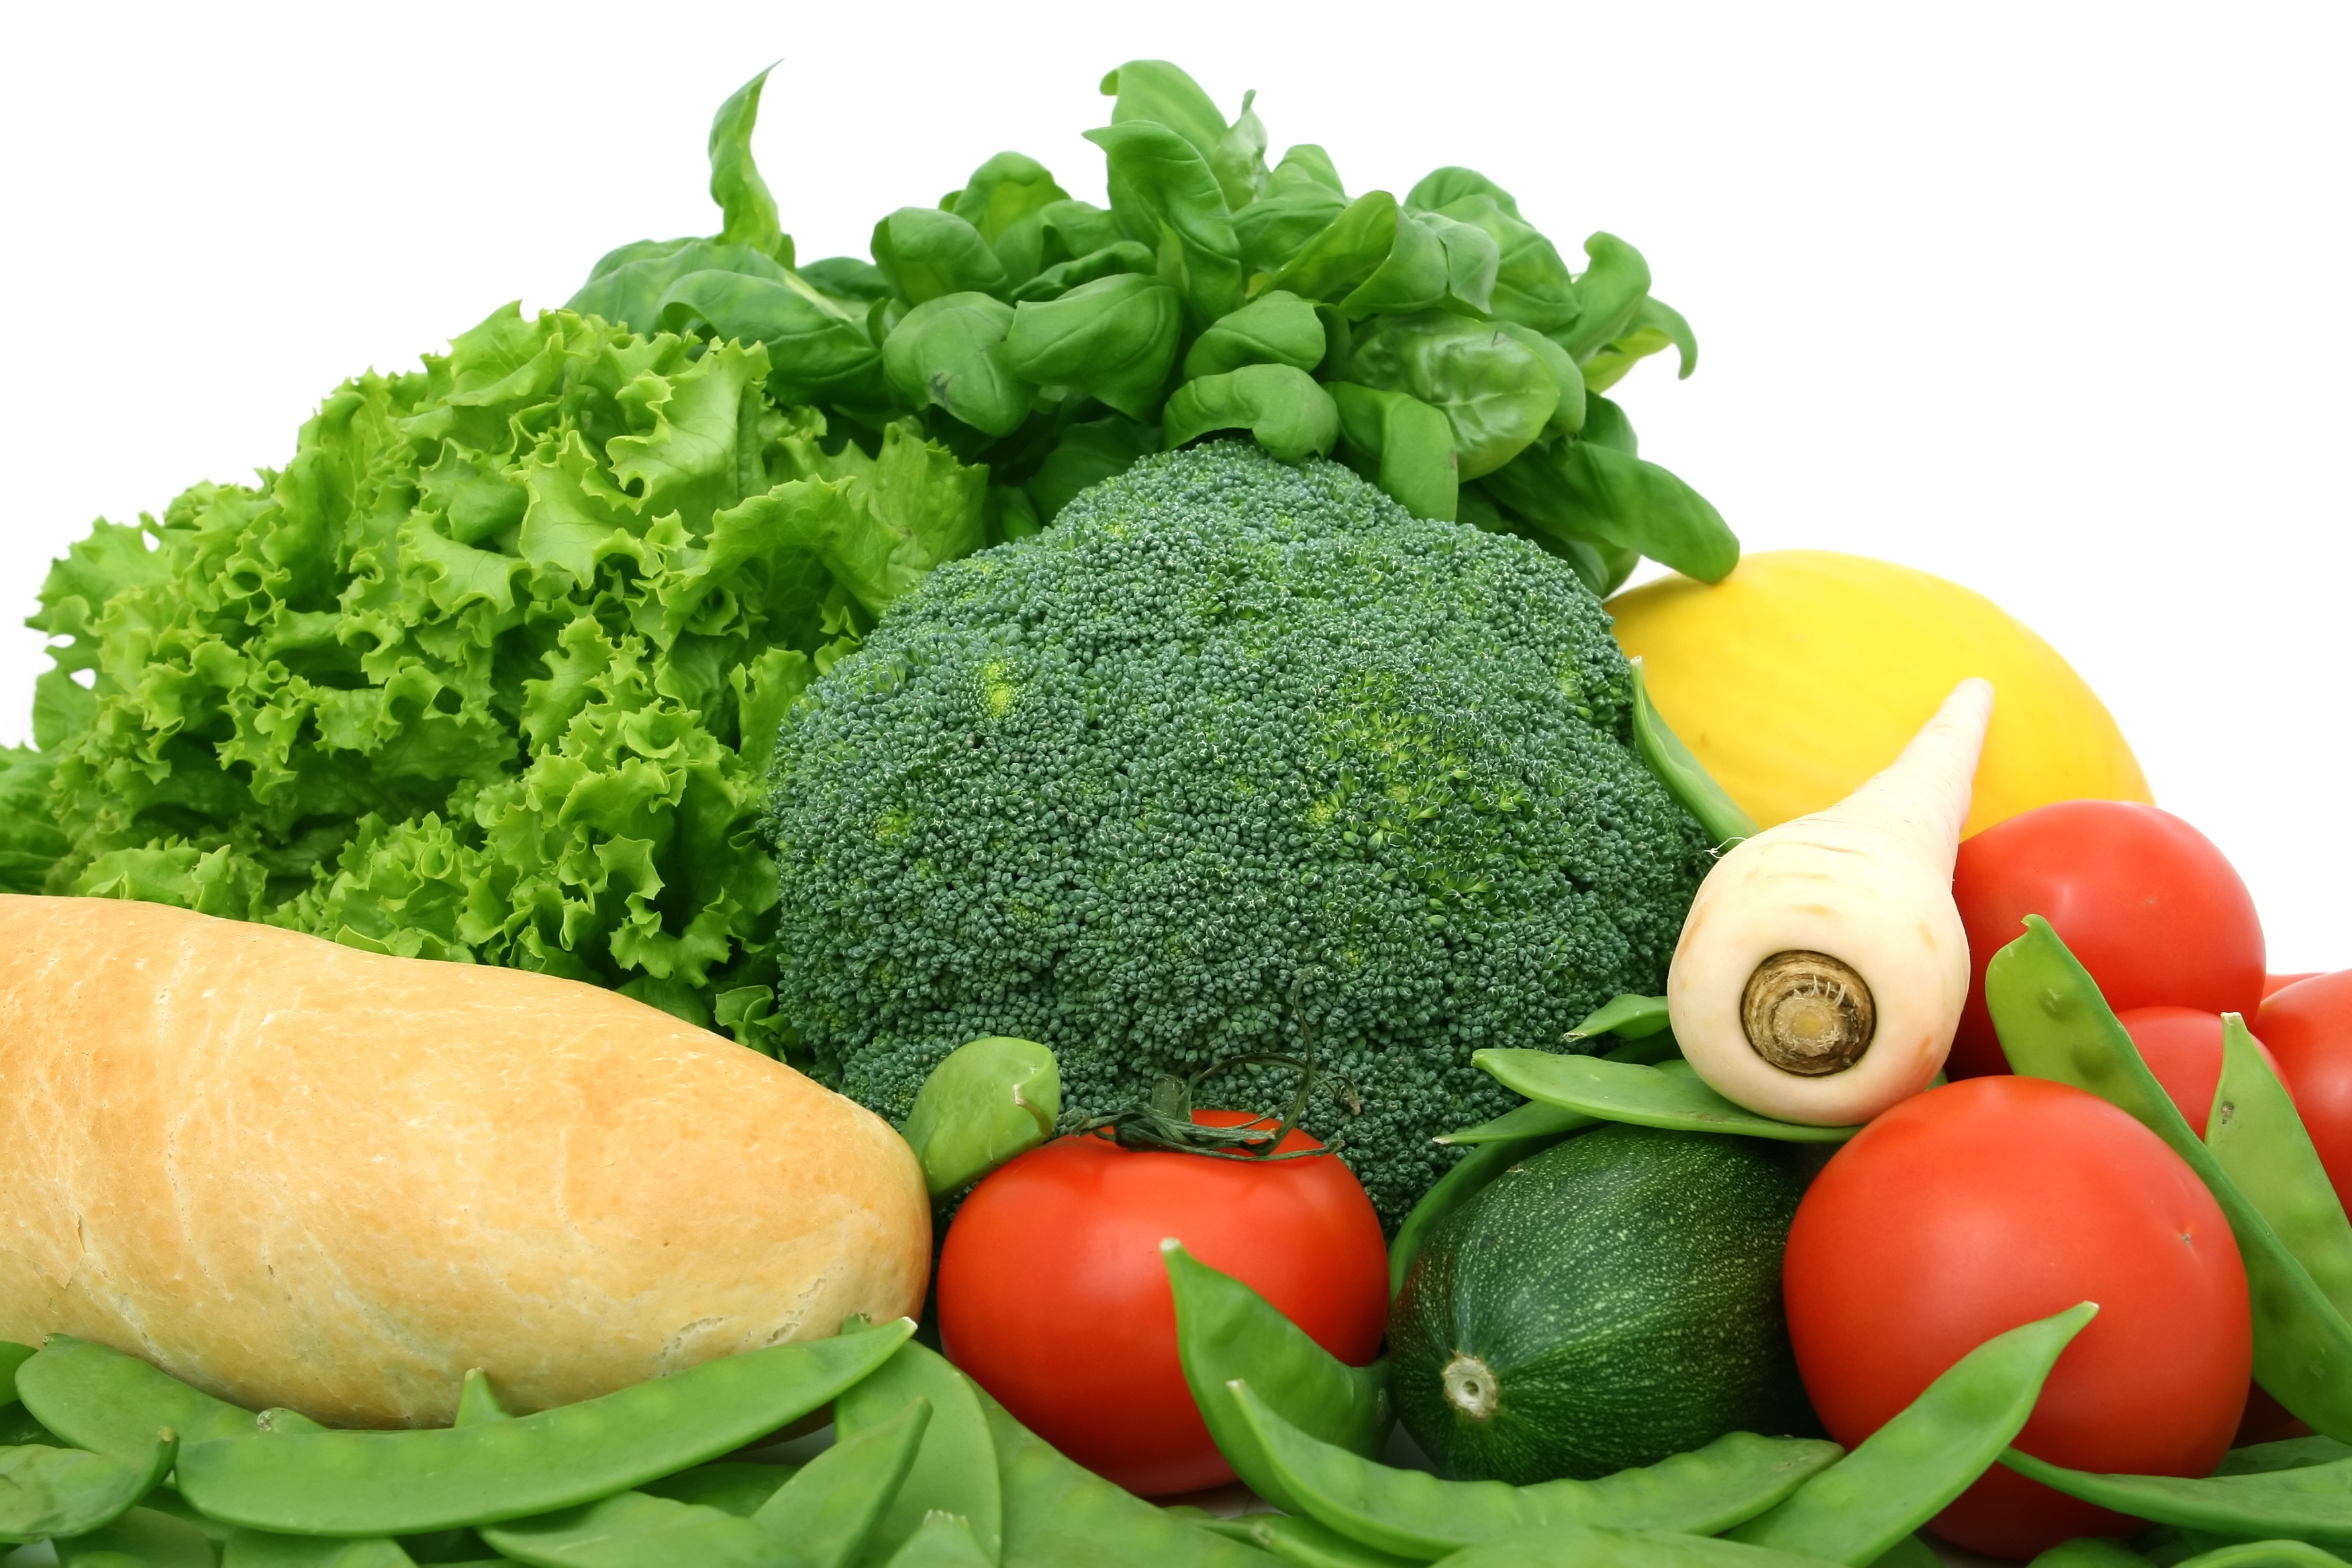
fruit, leaf, food, green, cooking, produce, vegetable, macro, natural, fresh, weight, colorful, closeup, groceries, healthy, snack, lunch, delicious, health, broccoli, lettuce, tomato, stalk, calories, garnish, nutrition, dinner, supermarket, raw, good, fibre, slim, oregano, loss, beans, catering, diet, cherry, turnip, organic, peas, melon, ingredients, picked, courgette, dieting, slimming, appetite, leaf vegetable, wholesome